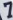
Number: 7